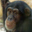
Label: chimpanzee